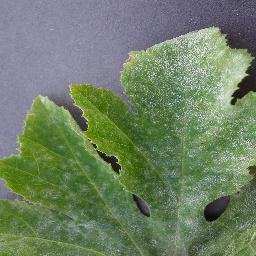
Label: Squash___Powdery_mildew